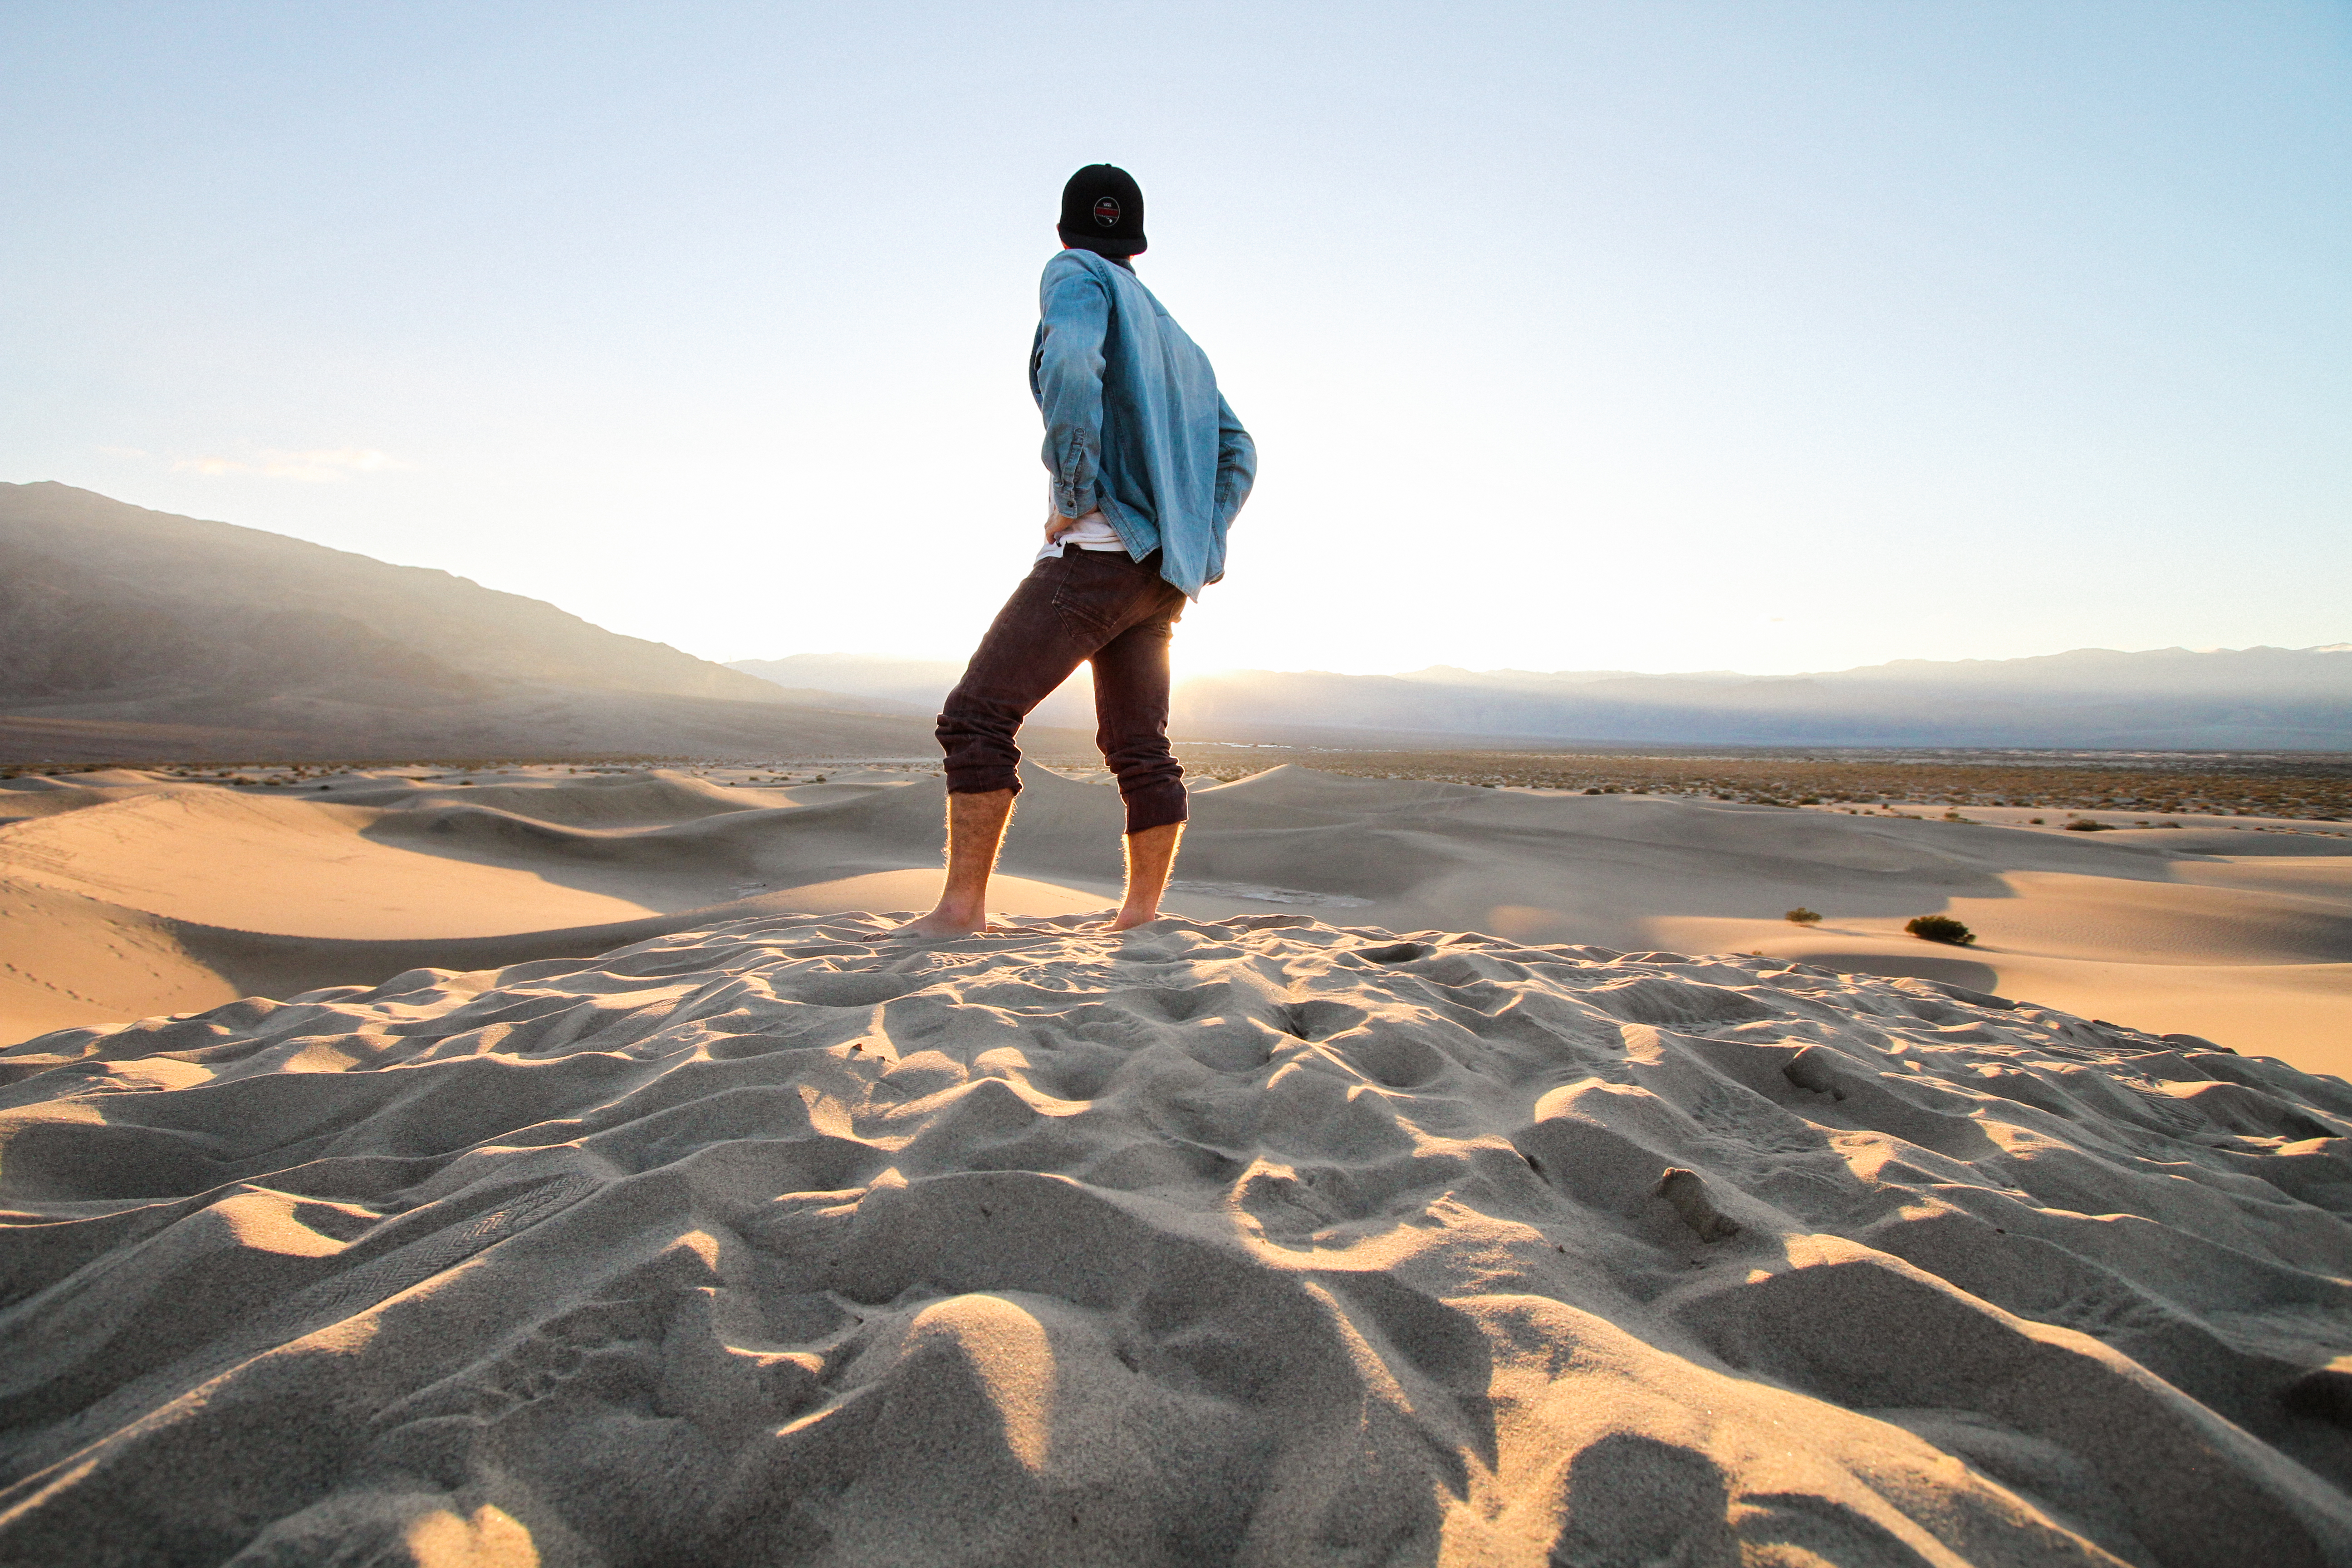
beach, landscape, sea, coast, sand, rock, ocean, horizon, person, arid, desert, dune, vacation, standing, material, habitat, natural environment, aeolian landform